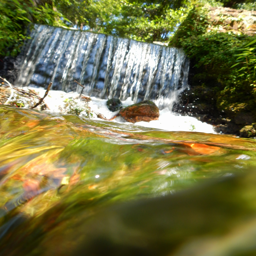
water level at the base of the falls